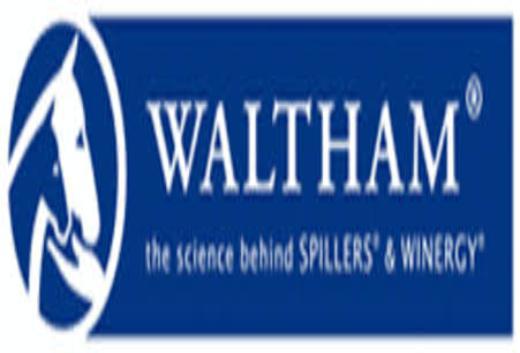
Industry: Others